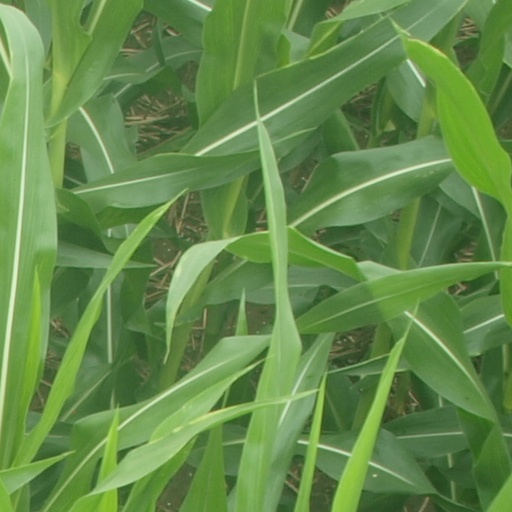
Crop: maize; corn